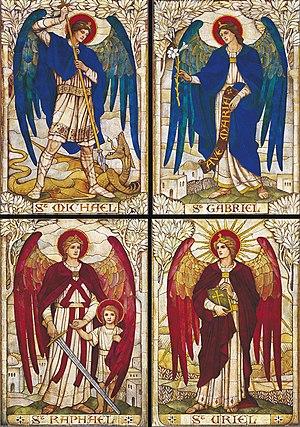
Dans les trois religions monothéistes juive, chrétienne et musulmane, les archanges sont une catégorie d'anges. Ils constituent l'un des neuf chœurs des anges. Dans la hiérarchie des anges, les archanges forment le second niveau, juste au-dessus des anges eux-mêmes.